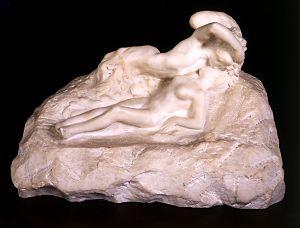
Le baiser du fantôme à la jeune fille